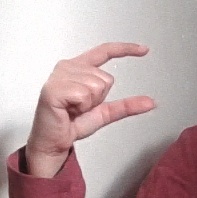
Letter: dal